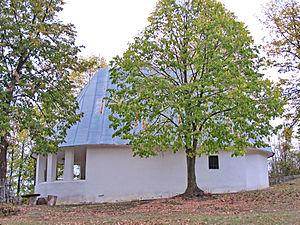
L'église en bois Saint-Pierre-et-Saint-Paul de Selenac est une église orthodoxe serbe serbe située à Selenac, dans le district de Mačva et dans la municipalité de Ljubovija en Serbie. Elle est inscrite sur la liste des monuments culturels protégés de la République de Serbie.